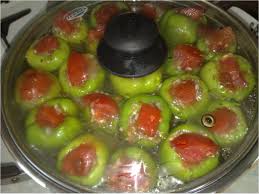
Yemek: biber_dolmasi